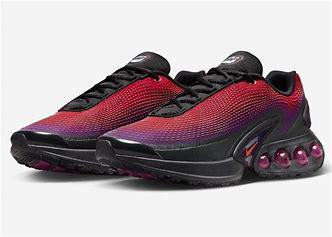
Brand: Nike
Model: Air Max DN